Daniel Ciofani

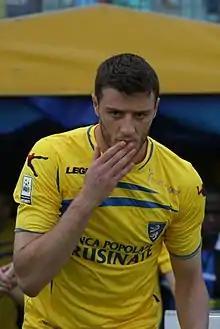
Ciofani with Frosinone in 2014

Daniel Ciofani (born 31 July 1985) is an Italian former professional footballer who played as a forward.